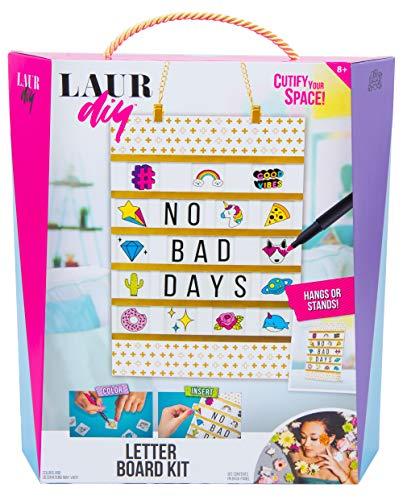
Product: Rose Art LAUR DIY Letter Board Kit
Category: Toys & Games | Arts & Crafts | Craft Kits
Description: Includes 1 letter board kit.
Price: $19.99
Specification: ProductDimensions:11x2.5x12inches|ItemWeight:1.26pounds|ShippingWeight:1.26pounds(Viewshippingratesandpolicies)|ASIN:B07C7NCPF4|Itemmodelnumber:FYH53|Manufacturerrecommendedage:8-12years